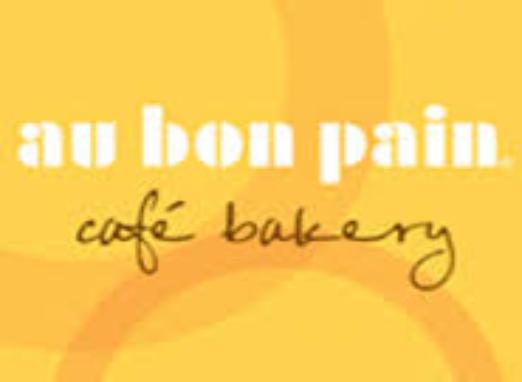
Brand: Au Bon Pain
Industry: Food